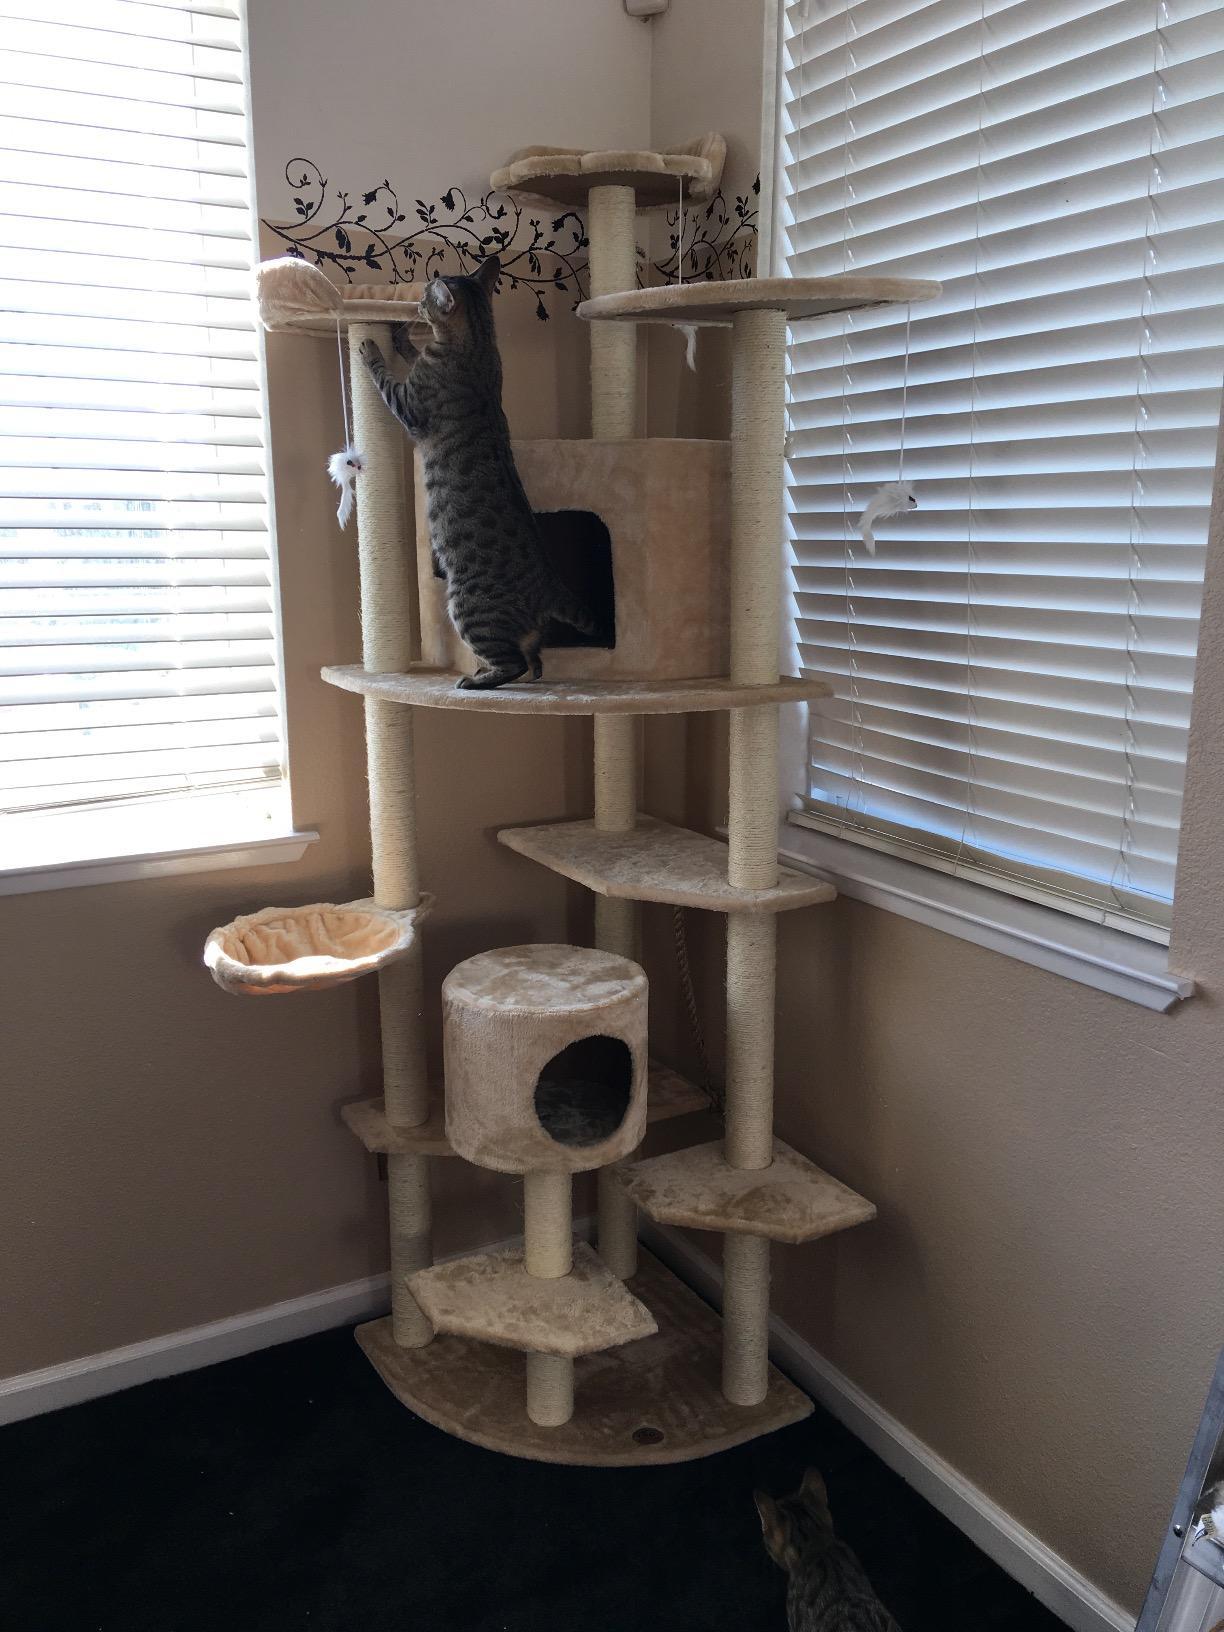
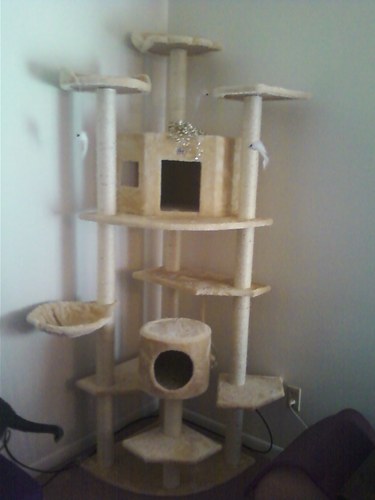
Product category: items_cat tree
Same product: yes